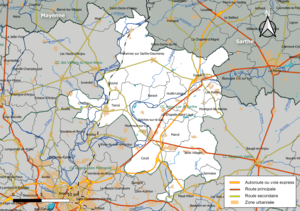
Carte géographique de la Communauté de communes Anjou Loir et Sarthe, département de Maine-et-Loire, France. Composition au 1er janvier 2019.
La communauté de communes Anjou Loir et Sarthe est une communauté de communes française, créée le 31 décembre 2016, située dans le département de Maine-et-Loire et la région Pays de la Loire.